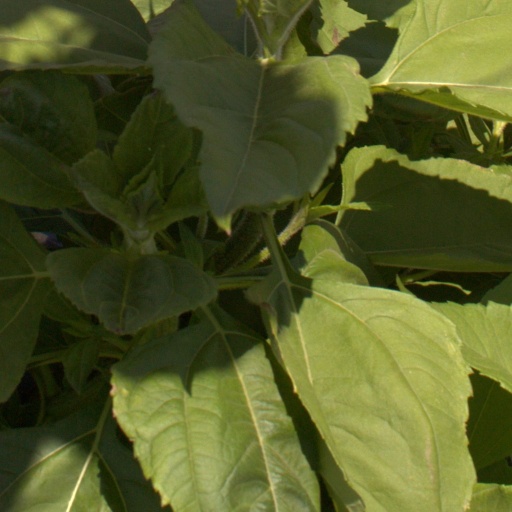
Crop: Jerusalem artichoke